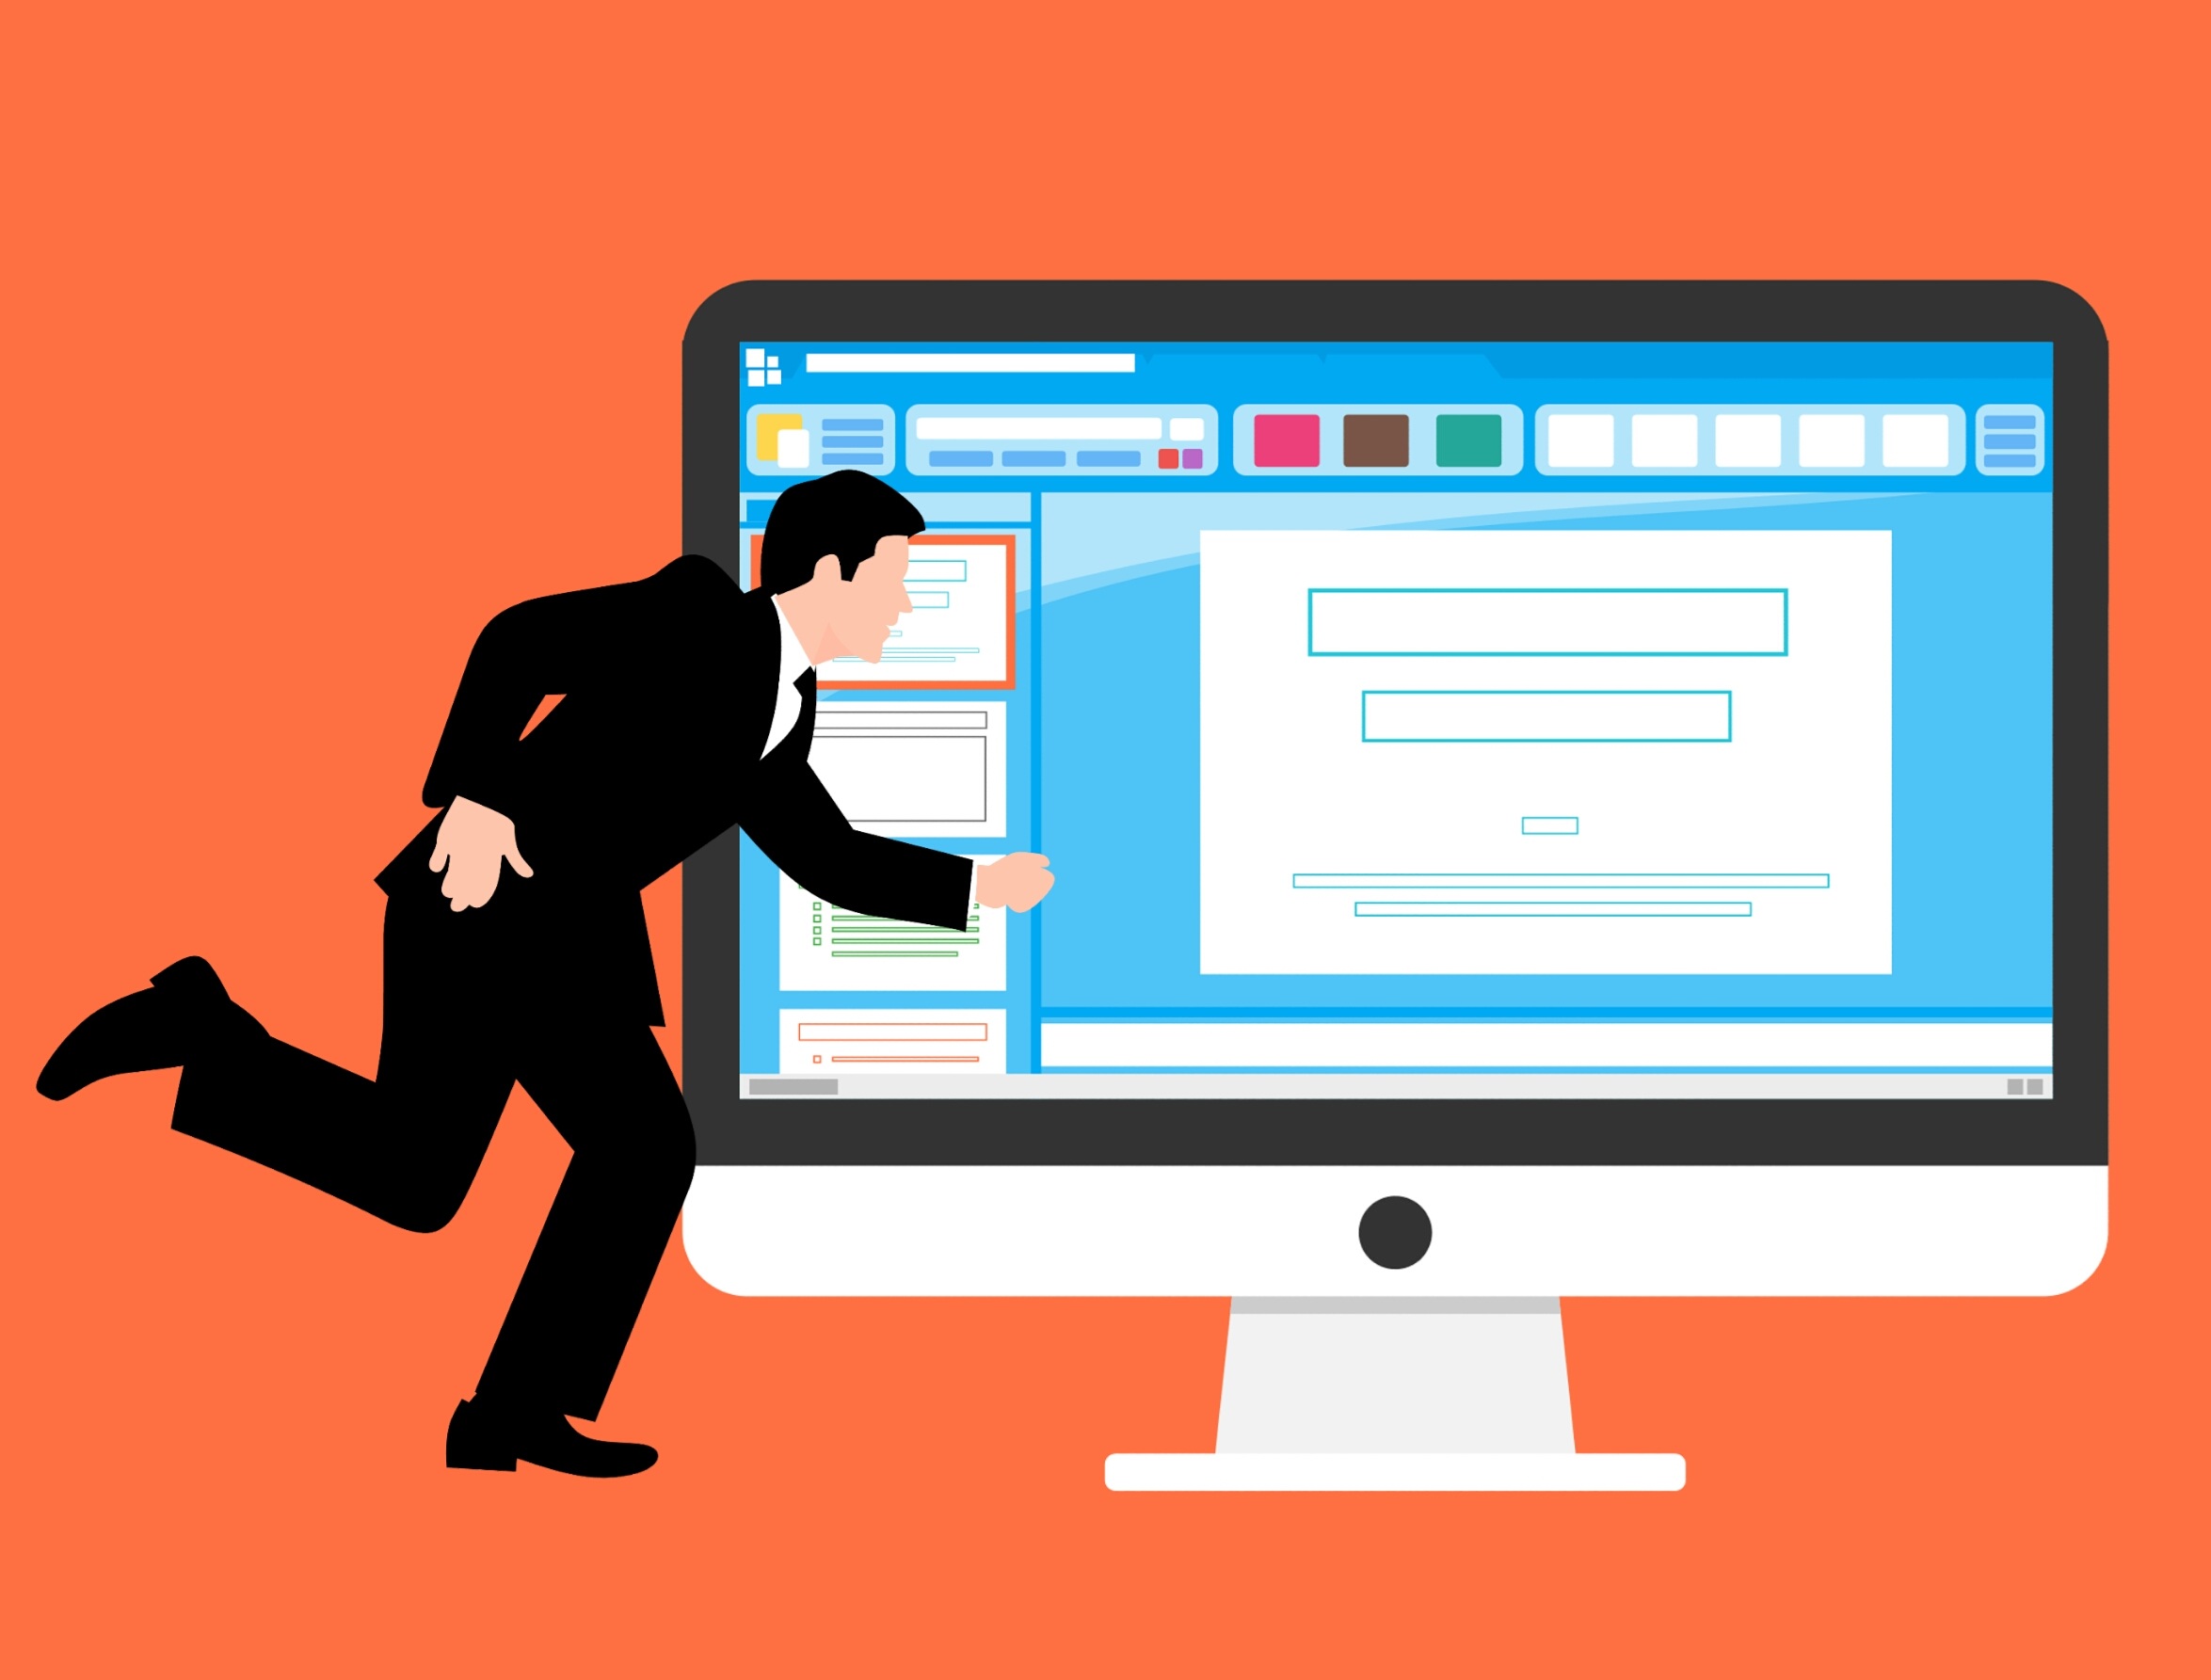
posts website, blogging, design, web developer, web designer, builder, web hosting, domain, custom domain, blogger, writing, traffic, internet, technology, idea, computer, text, presentation, communication, online advertising, line, website, multimedia, display device, product, computer monitor, display advertising, conversation, media, font, personal computer, graphic design, brand, organization, business